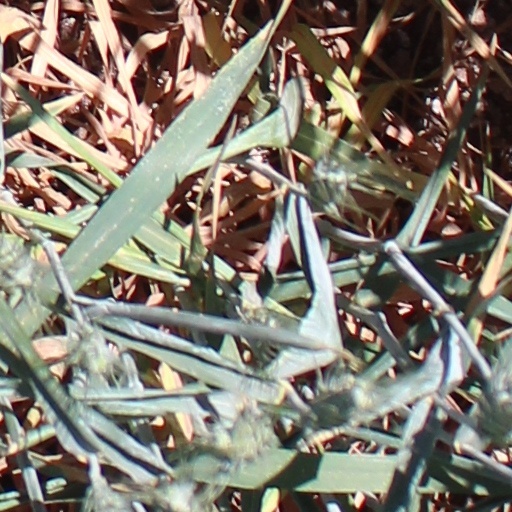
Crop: wheat